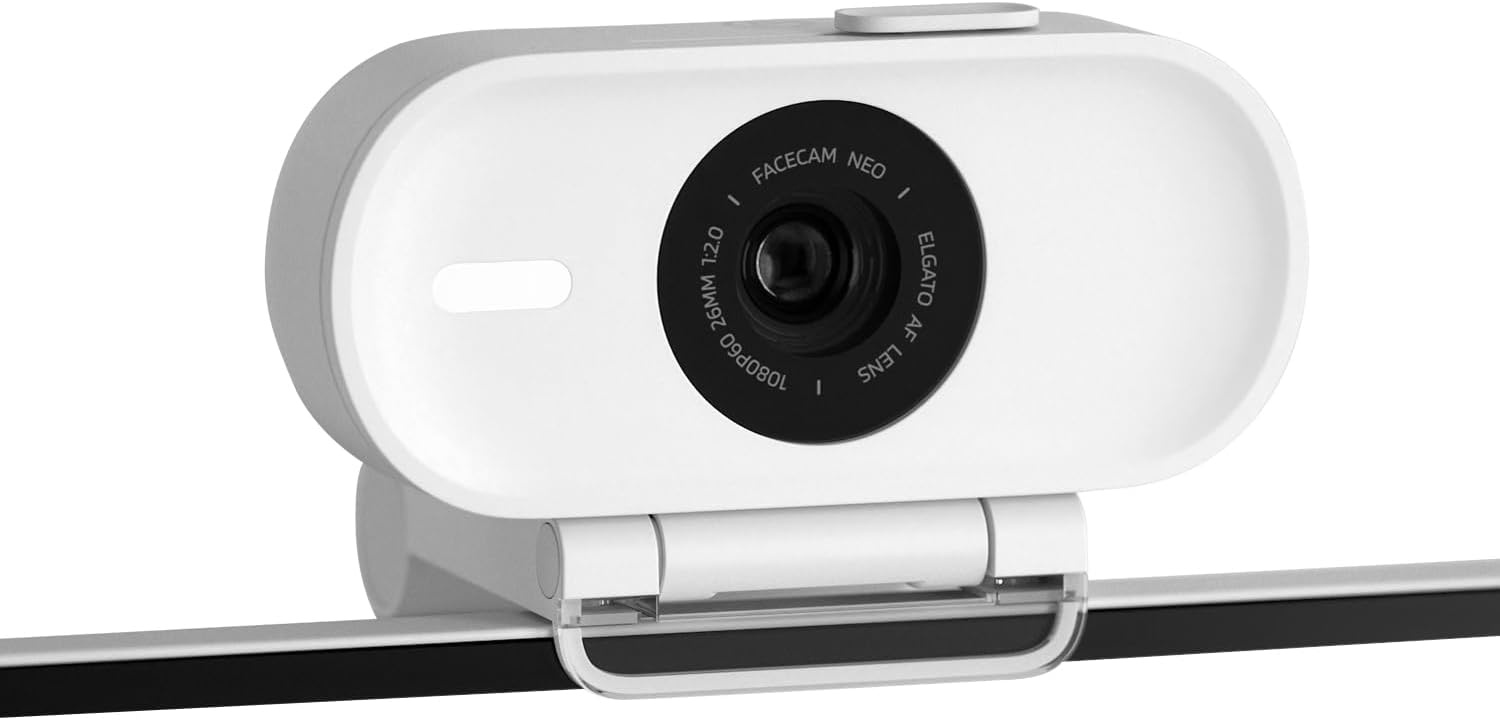
Elgato 20WAE9901 Facecam Neo Full HD Streaming Webcam
Step Up Your Streaming Game with Clarity and Ease Introducing the Elgato Facecam Neo, the webcam engineered for seamless streaming and video calls in Full HD. Experience plug-and-play simplicity coupled with high-quality video, ensuring you always look your best. Plus, enjoy enhanced privacy and a commitment to sustainability. Key Features: True HD Image: Capture detailed 1080p video at 60 fps for smoother motion and less blur. Plug-and-Play Functionality: Ready to use right out of the box with no software setup required. HDR Enabled: Enjoy vibrant colors and rich details, even in challenging lighting conditions. Privacy Assurance: Integrated easy-slide shutter for instant privacy protection. Eco-Friendly Design: Crafted sustainably with zero plastic packaging. Specifications: Supported Resolutions (MJPG): 1080p60, 1080p30, 720p60, 720p30, 540p60, 540p30 Optics: Elgato AF Lens (auto focus) Focus Range: 30 cm / 12 in – ∞ Aperture: f/2.0 Focal Length: 26 mm (full-format equivalent) Field of View: 77° Sensor: CMOS sensor 1/2.9" Connection: USB Type C (fixed) Mounting Point: 1/4" thread USB Video Class: UVC standard v1.5 Dimensions (WDH): 88 x 32 x 40 mm
Brand: Elgato
Category: Cameras & Optics > Cameras > Webcams